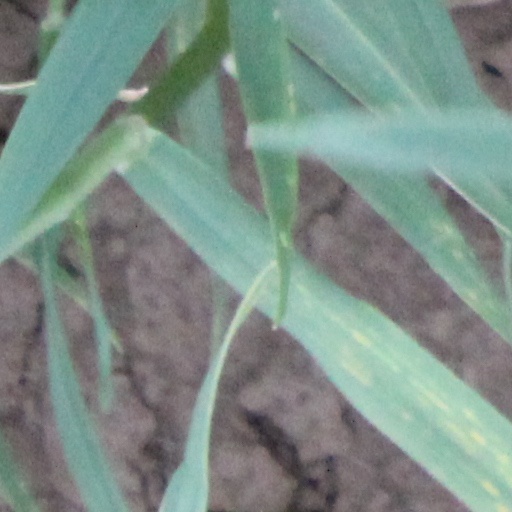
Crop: wheat